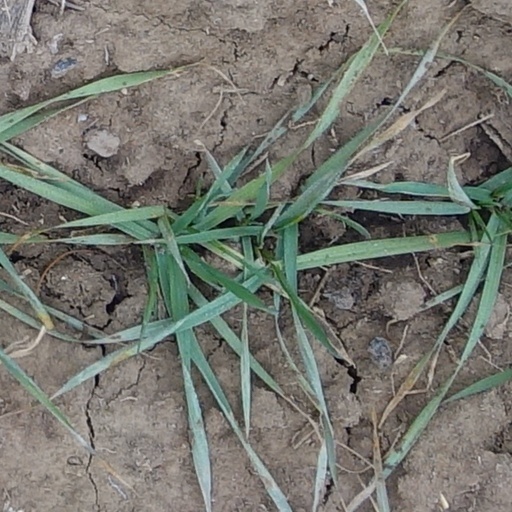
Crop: wheat